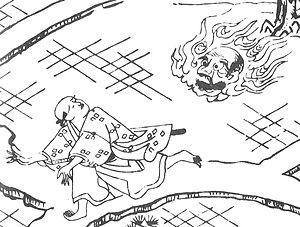
Yoshida Hanbei est un illustrateur japonais de style ukiyo-e de la fin du XVIIᵉ siècle, l'illustrateur le plus important à Kyoto et Osaka durant la période 1664-1689.